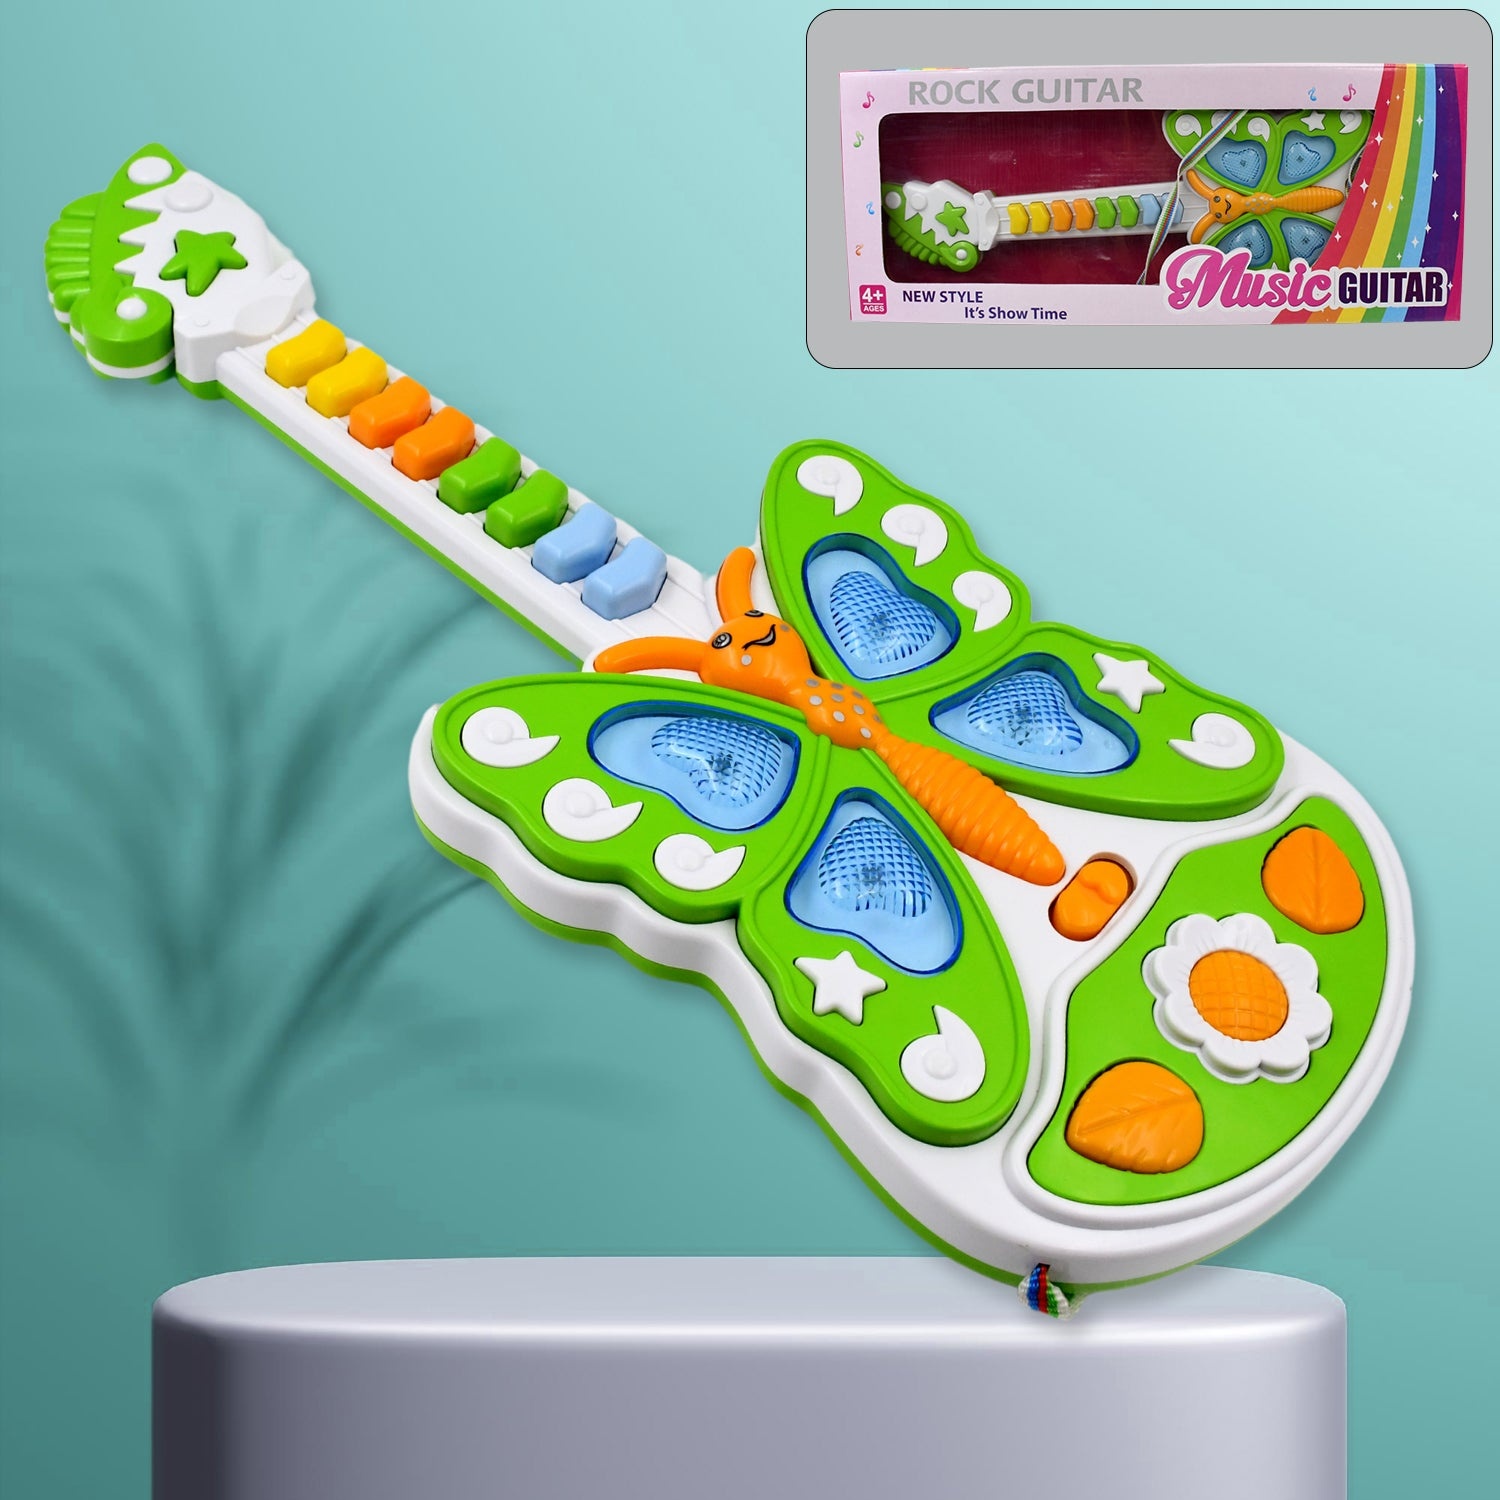
Butterfly Guitar Toy with Light and Music Toy (1 Pc / Battery not included)
Butterfly Guitar Toy with Light and Music Toy Butterfly Keyboard Guitar Toy with Light and Music Electric Rock Multifunctional Multicolor 3 AAA Battery operated (1 Pc / Battery not included) Description :- Music mode lets them play the piano like a regular keyboard. This toy helps your child with hand-eye coordination, musical theory and fine motor skills among other important skills. Developmental Skills: Educate kids with the fundamentals of rhythms, strumming, and musical elements, while also promoting hand-eye coordination and encouraging essential baby learning skills. Safe And Environmentally: Kids Piano Made from non-toxic ABS materials. The surface of the entire piano keyboard is smooth. Guitar for toddler Kids, environmental friendly plastic with smooth surface. Best gift for kids, Best Diwali gift, Birthday Gift, birthday return gift. Develops babies ability to understand sound and music Ideal for kids, girls, boys, babies Development mini piano for babies 3 AA batteries required, Not included Beautiful and colorful Butterfly shaped Guitar Dimension :- Volu. Weight (Gm) :- 884 Product Weight (Gm) :- 473 Ship Weight (Gm) :- 884 Length (Cm) :- 46 Breadth (Cm) :- 19 Height (Cm) :- 5
Brand: Styleva
Category: Toys & Games > Toys > Musical Toys > String Instruments